Theewaterskloof Dam

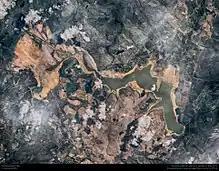
Theewaterskloof at approximately 12% capacity on 10 February 2018

Below-average rainfall since 2015 have seen the Theewaterskloof water level drop to critical levels. Water restrictions were imposed by the City of Cape Town in 2016 to meet a target of 600 million litres of water per day, with residents limited to 100 litres of water per day and a ban on car washing, watering gardens and topping up swimming pools with municipal water.